List of vespertilionines

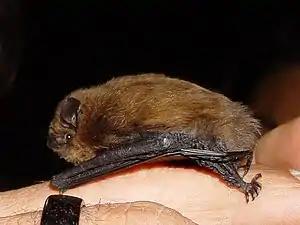
A photograph of a common pipistrelle on a hand. It is brown and small.

Vespertilioninae is one of the four subfamilies of Vespertilionidae, itself one of twenty families of bats in the mammalian order Chiroptera and part of the microbat suborder. A member of this subfamily is called a vespertilionine, or a vesper bat. They are found in all continents besides Antarctica, primarily in caves, forests, and rocky areas, though some species can also be found in shrublands, grasslands, or deserts. They range in size from the pygmy bamboo bat, at plus a tail, to the Schreber's yellow bat, at plus a tail. Like all bats, vespertilionines are capable of true and sustained flight, and have forearm lengths ranging from to . They are all insectivorous and eat a variety of insects and spiders, with the exception of the greater noctule bat, which regularly eats small birds. Almost no vespertilionines have population estimates, though seven species—the New Caledonian wattled bat, Guadeloupe big brown bat, Socotran pipistrelle, Rosevear's serotine, Japanese noctule, Madeira pipistrelle, and Genoways's yellow bat—are categorized as endangered species, and five species—the New Zealand long-tailed bat, New Caledonian long-eared bat, New Guinea big-eared bat, Canary long-eared bat, and Sardinian long-eared bat—are categorized as critically endangered with populations as low as 40. Three species—the Lord Howe long-eared bat, Christmas Island pipistrelle, and Sturdee's pipistrelle—have been made extinct since 1500 CE.